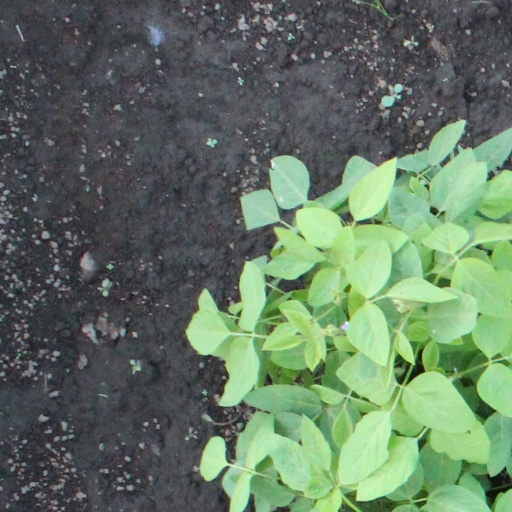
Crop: soybean